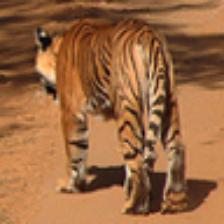
Label: NonHuman